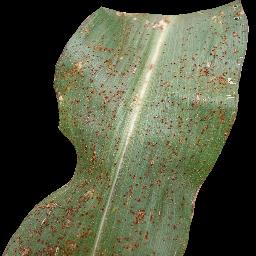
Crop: corn
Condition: (maize)_common_rust